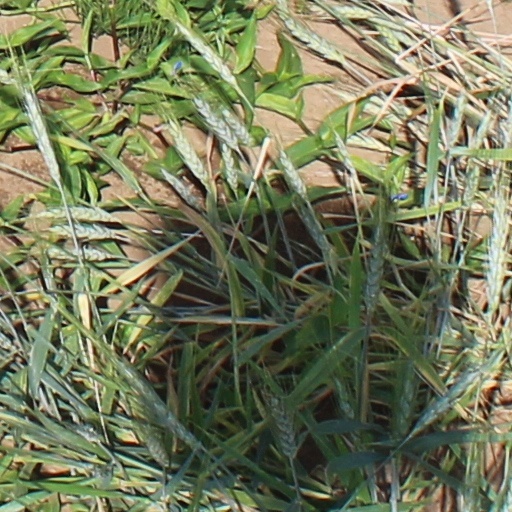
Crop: wheat